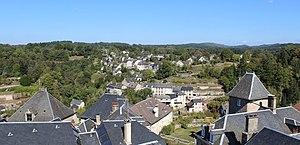
Panorama de la ville depuis le sommet de la tour.
Treignac est une commune française située dans le département de la Corrèze en région Nouvelle-Aquitaine.